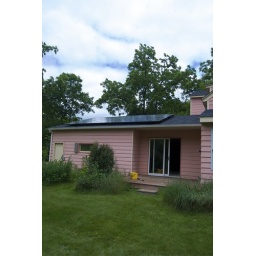
Installation #2: house in downtown Hudson, WISolar Photovoltaic and Solar hot water systems